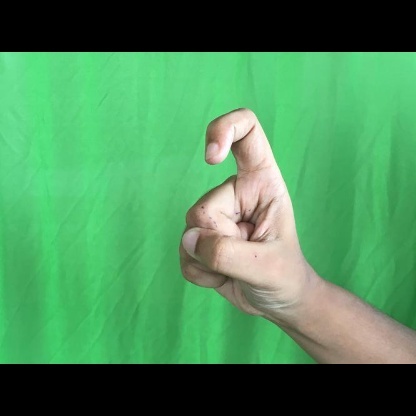
Mudra: Tamarachudam